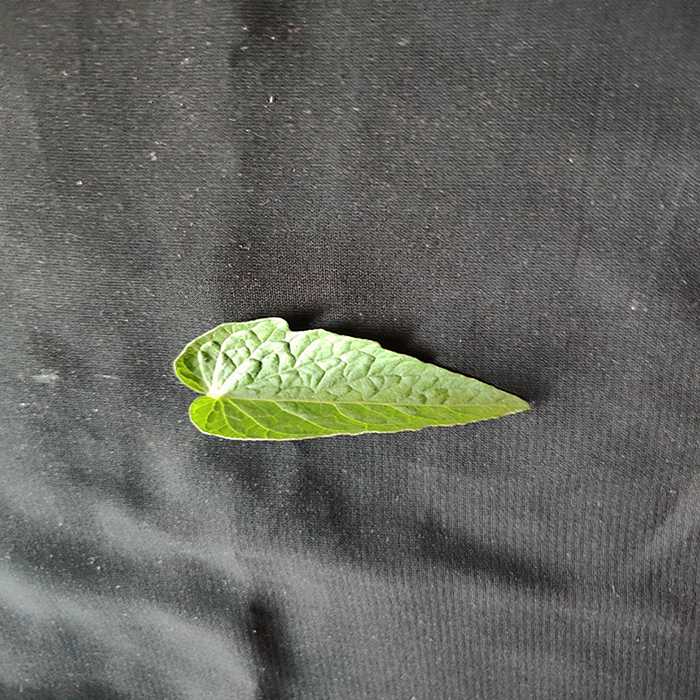
Plant: Tomato
Label: Tomato Fresh leaf